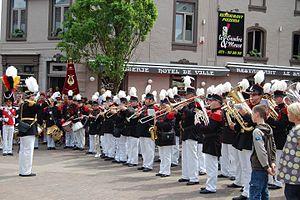
pentecôte 2009
Gerpinnes est une commune de Belgique située en Région wallonne dans la province de Hainaut dans la région de l'Entre-Sambre-et-Meuse. Elle est connue notamment pour sa marche folklorique en l'honneur de sainte Rolende